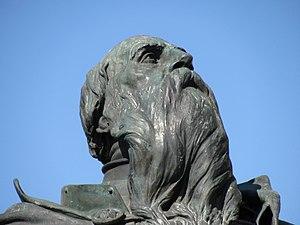
Le Monument Matthias Corvin est un monument situé à Cluj-Napoca, en Roumanie.